Stave church

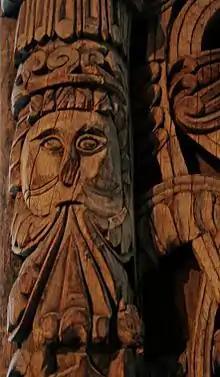
Portal detail from Tønjum Stave Church

Lorentz Dietrichson in his book "De norske Stavkirker" ("The Norwegian Stave Churches") (1892) claimed that the stave church is "a brilliant translation of the Romanesque basilica from stone to wood" (""En genial oversettelse fra sten til tre av den romanske basilika""). Dietrichson claimed that Type B displays an influence from early Christian and Roman basilicas. The style was assumed to be transferred via Anglo-Saxon and Irish architecture, where only the particular roof construction was local. Dietrichson emphasized the clerestory, arcades and capitals. The "basilica theory" was introduced by N. Nicolaysen in "Mindesmærker af Middelalderens Kunst i Norge" (1854). Nicolaysen wrote: "Our stave churches are now the only remaining of its kind, and according to the sparse records and known circumstances, it appears that nothing similar existed except perhaps in Britain and Ireland." (""Vore stavkirker er nu de eneste i sit slags, og saavidt sparsomme beretninger og andre omstændigheder lader formode, synes de heller ikke tidligere at have havt noget sidestykke med undtagelse af maaske i Storbritannien og Irland".") Nicolaysen further claimed that the layout and design may have been inspired by Byzantine architecture. Nicolaysen wrote: "All facts suggest that the stave churches like the masonry churches and all medieval architecture in Western Europe originated from the Roman basilica." (""Alt synes at henpege paa, at forbilledet til vore stavkirker ligesom til stenkirkerne og overhovedet til hele den vesteuropæiske arkitektur i middelalderen er udgaaet fra den romerske basilika."") This theory was further developed by Anders Bugge and Roar Hauglid. Peter Anker believed that the influence from foreign masonry architecture was primarily in decorative details.